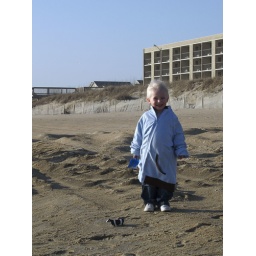
My nephew and his cow on the beach in Kill Devil Hills, NC